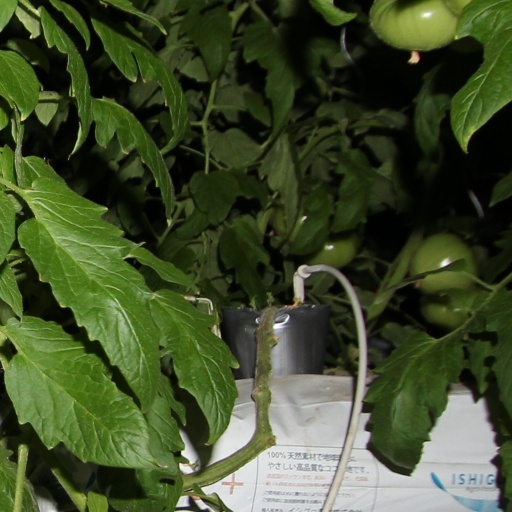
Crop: tomato